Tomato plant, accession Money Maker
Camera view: vertical (180 deg); turntable rotation: 300 degrees
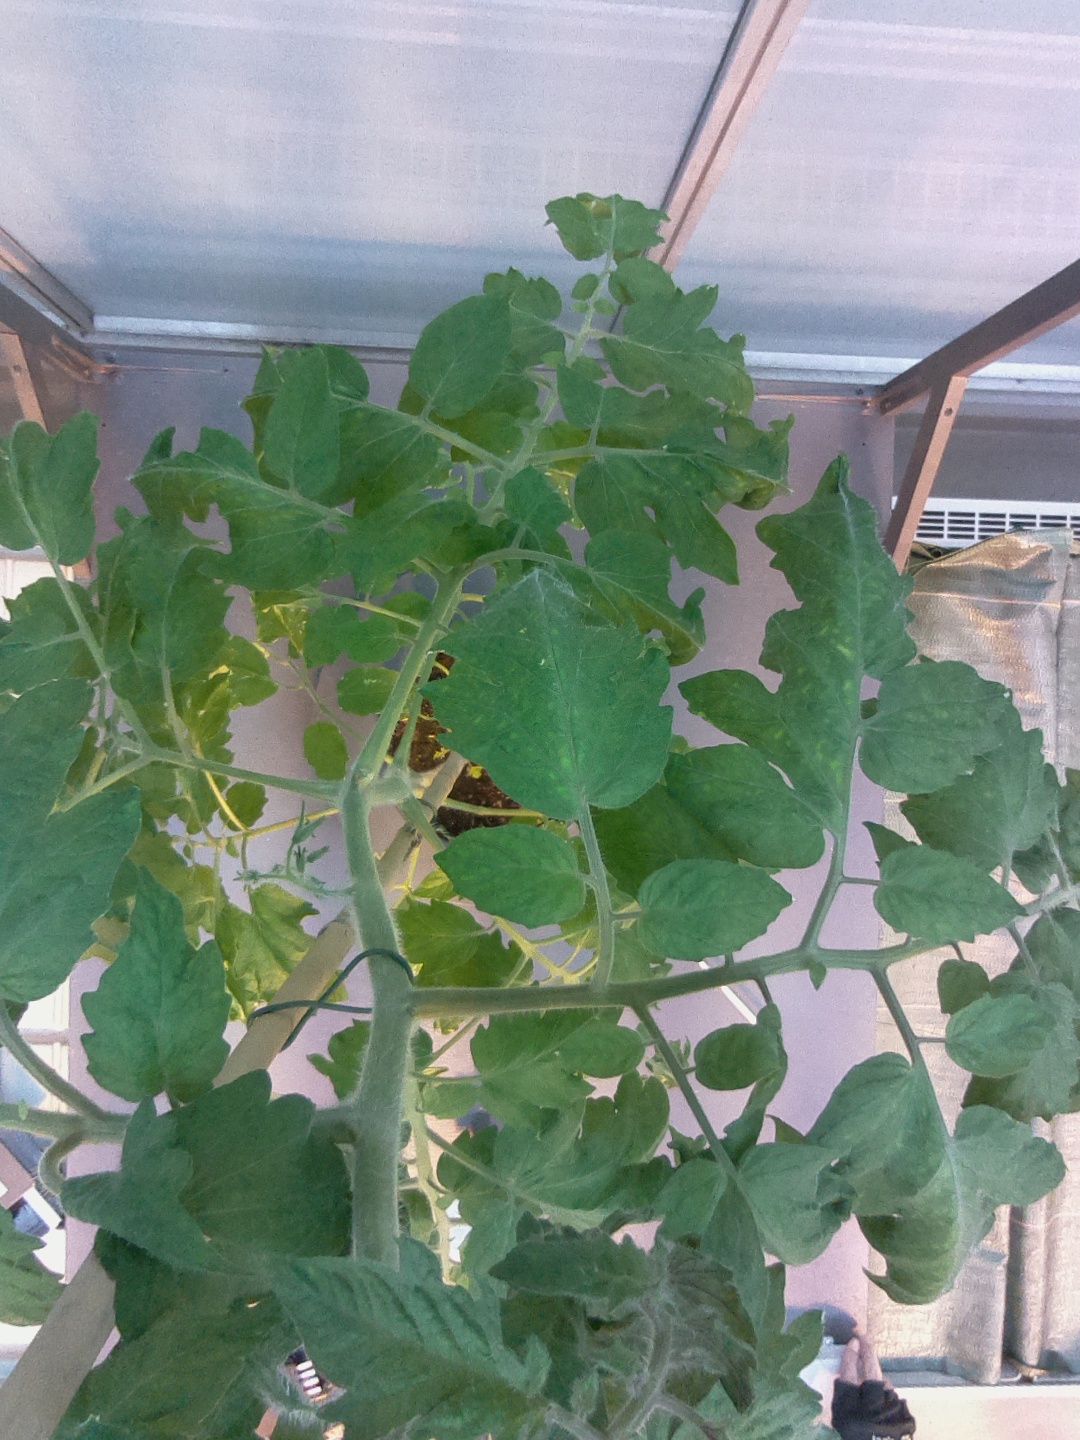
BBCH growth stage 55: 5 inflorescences visible